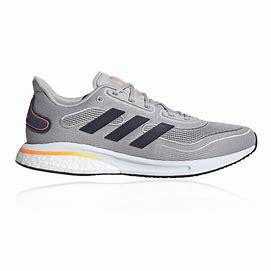
Brand: Adidas
Model: Supernova